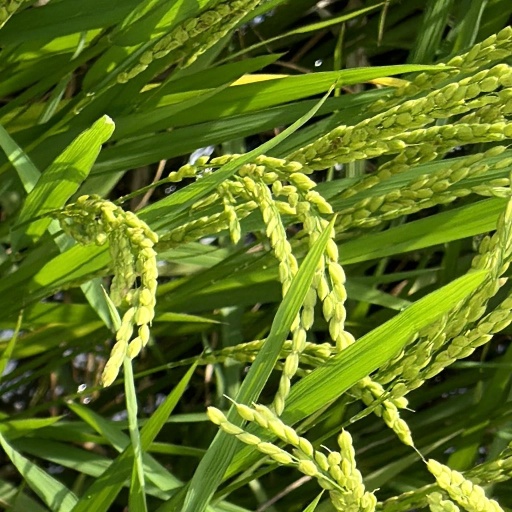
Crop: rice